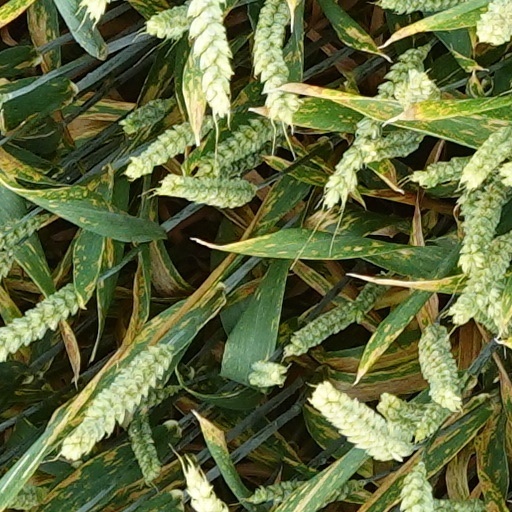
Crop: wheat